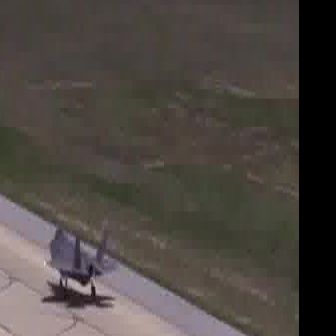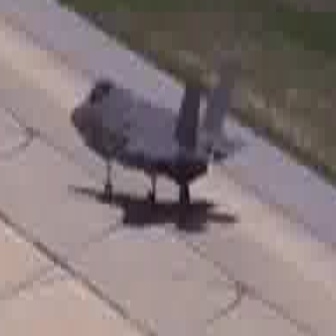
  Please identify the target specified by the bounding box [42,226,117,302] in the first image and locate it in the second image. Return the coordinates in [x_min,y_min,x_max,y_max] format.
Answer: [67,62,239,235]